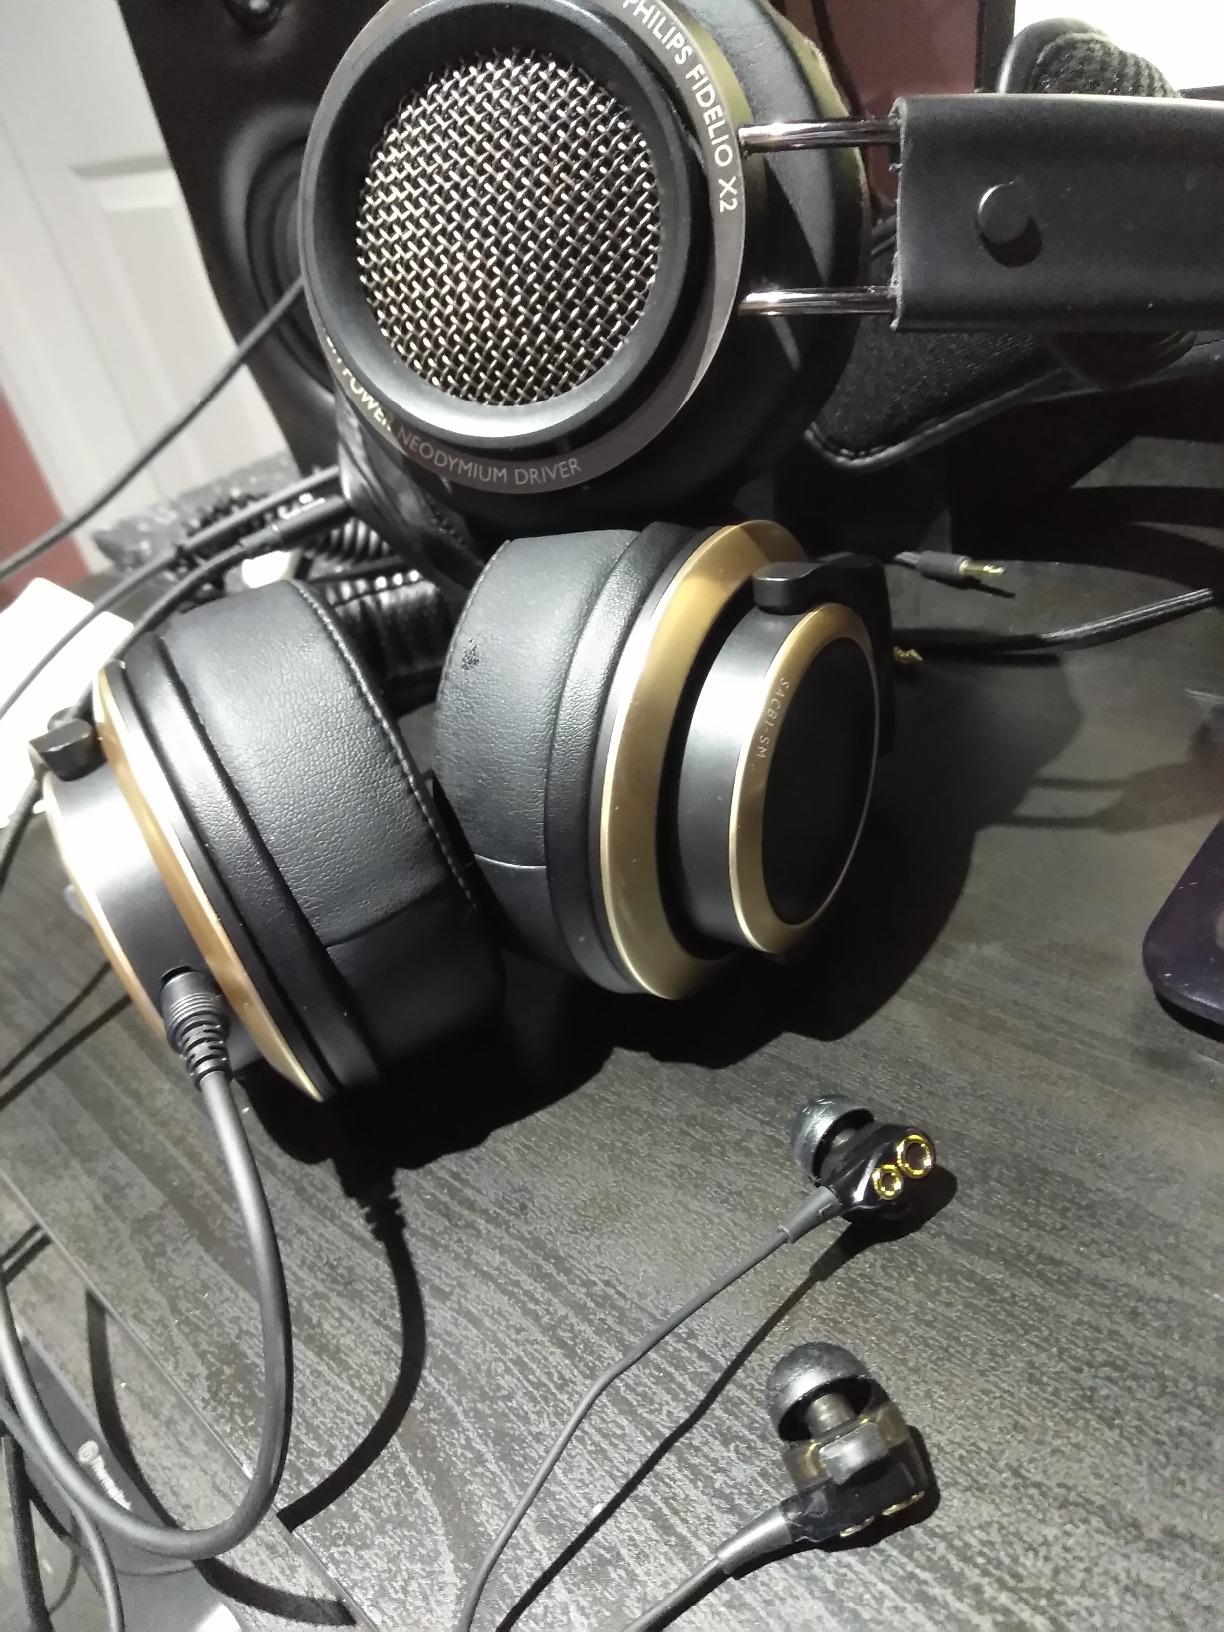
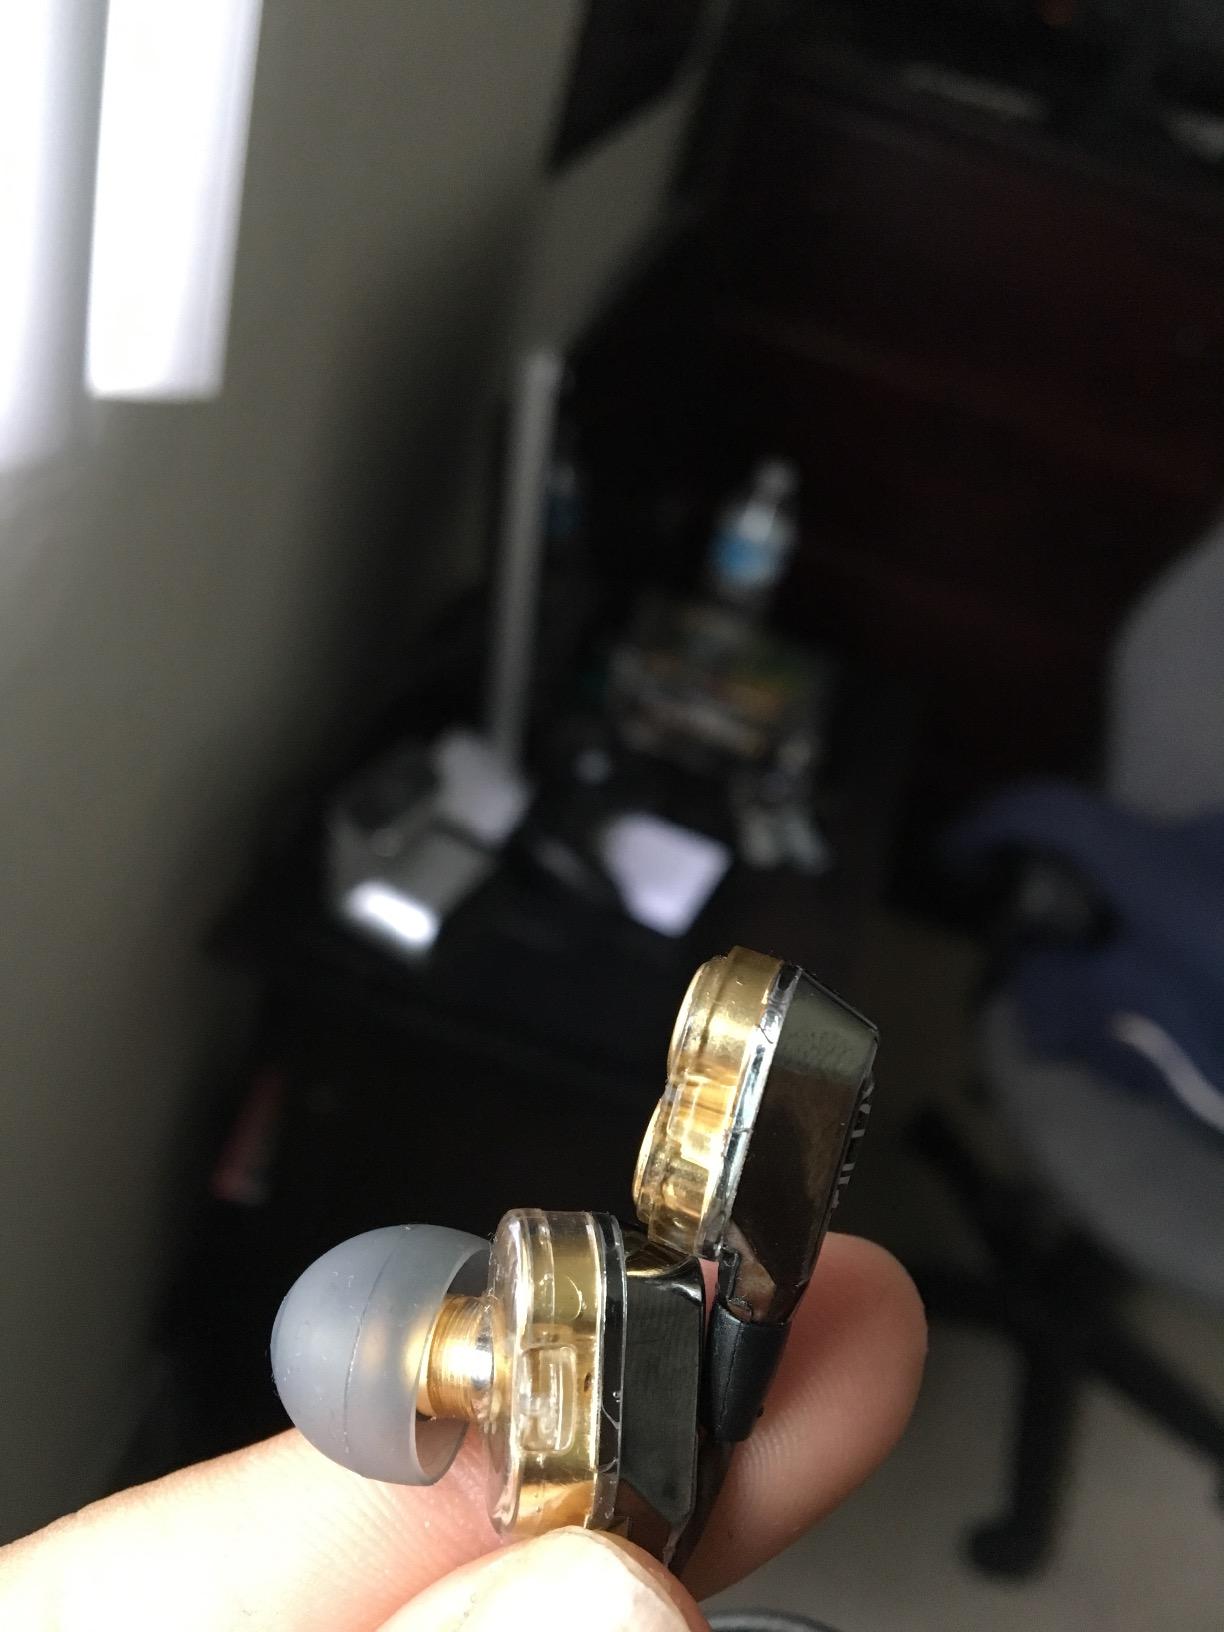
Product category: headphones
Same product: no